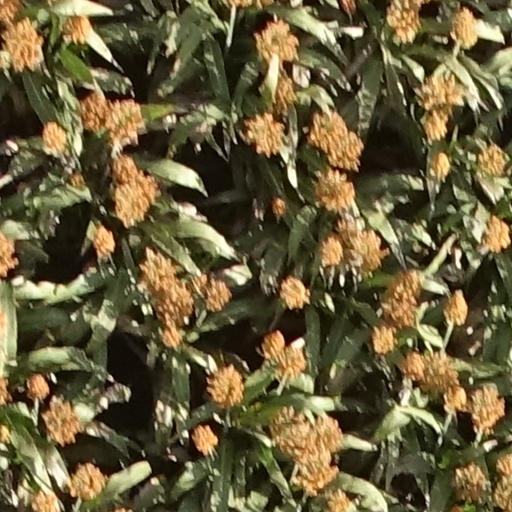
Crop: sorghum